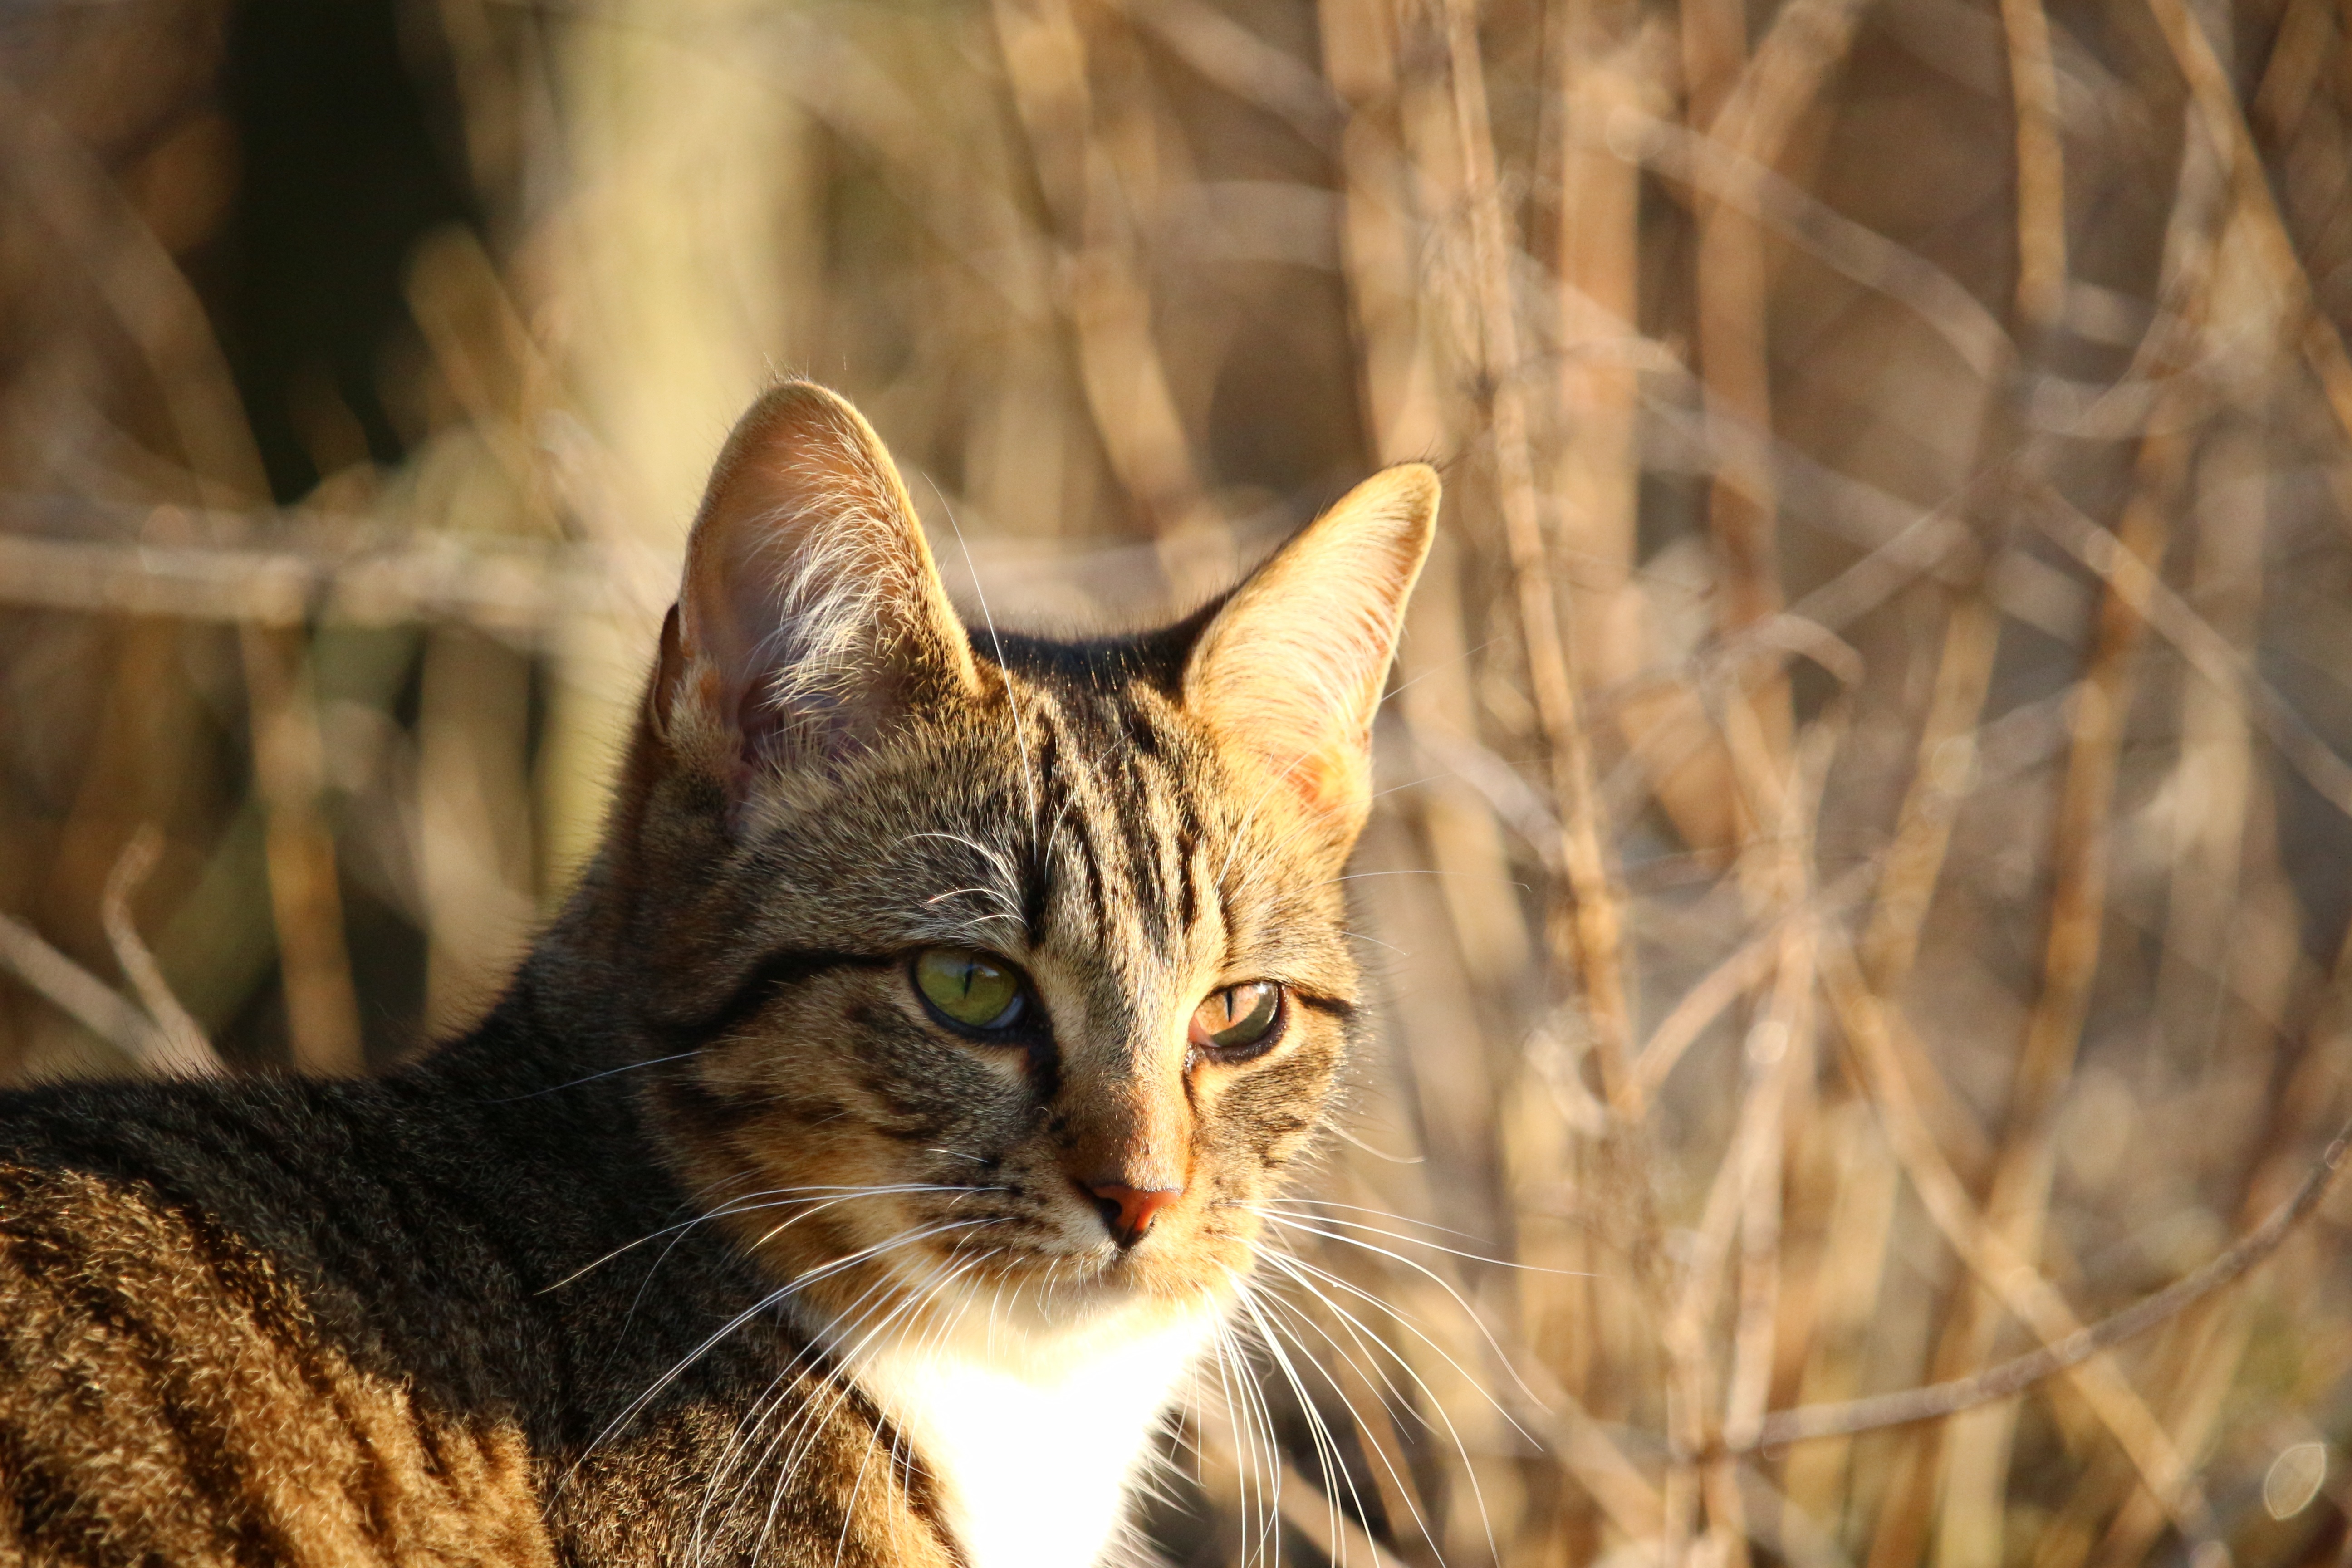
grass, wildlife, kitten, cat, mammal, fauna, close up, whiskers, vertebrate, mieze, mackerel, tiger cat, cat face, young cat, tabby cat, european shorthair, wild cat, small to medium sized cats, cat like mammal, domestic short haired cat, rusty spotted cat